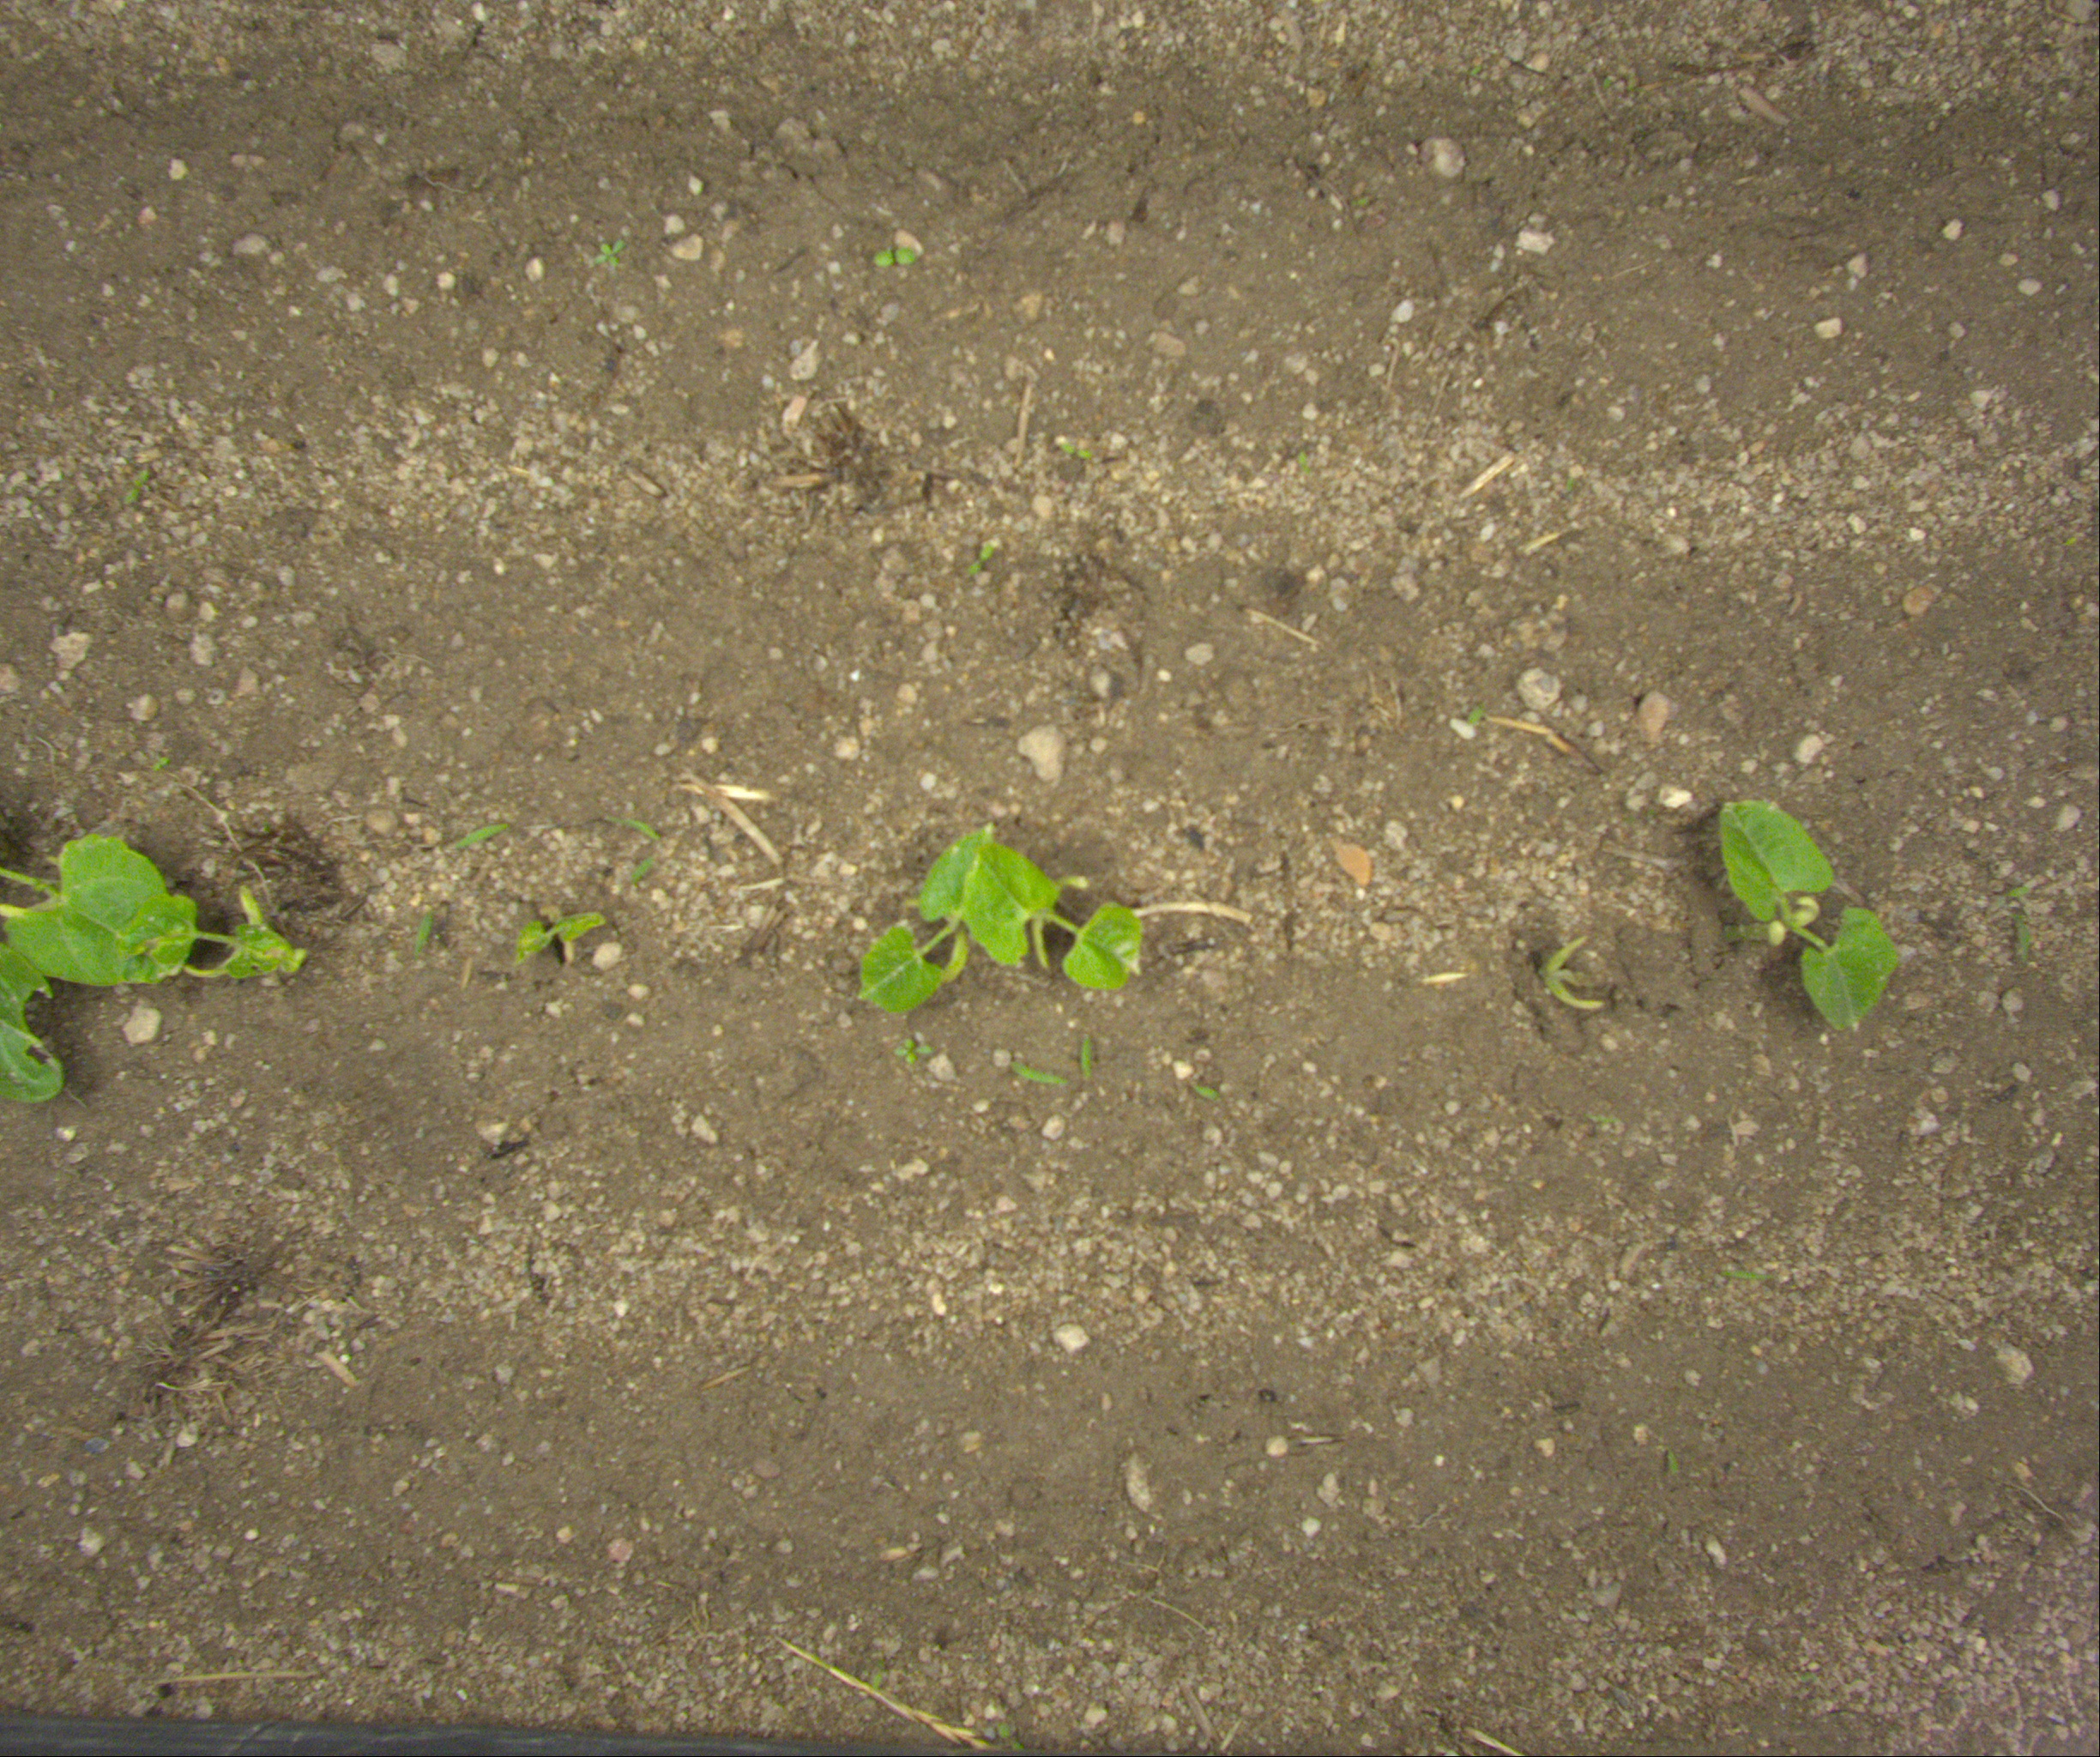
Crop: bean
Objects: bean, bean, bean, bean, bean, bean, stem_bean, stem_bean, stem_bean, stem_bean, stem_bean, stem_bean